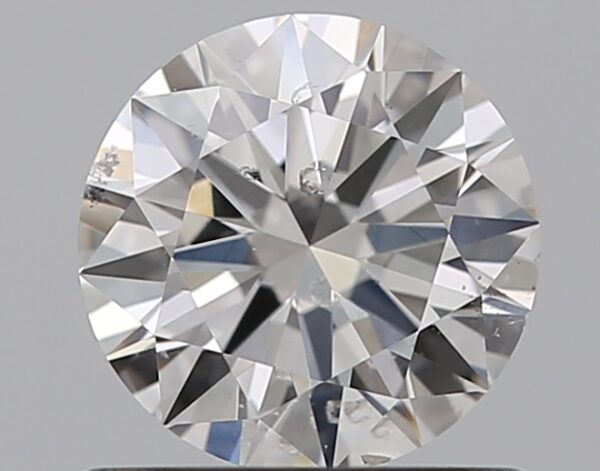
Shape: round
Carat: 0.7
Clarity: SI2
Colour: D
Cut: EX
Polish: EX
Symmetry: EX
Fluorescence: F
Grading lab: GIA
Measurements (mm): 5.74 x 5.77 x 3.45